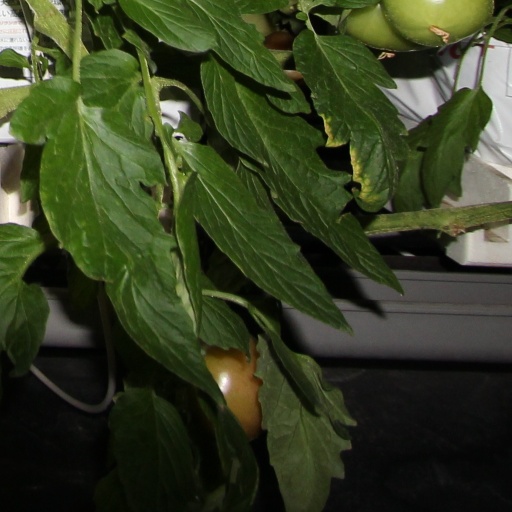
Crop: tomato